Tomb of Shaykh Haydar

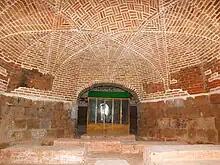
The crypt, with Shaykh Haydar's tomb in the center of another room

Inside the mausoleum, one has to enter a crypt to access the tomb of Shaykh Haydar. There are seven graves in the crypt. Six of them are located in the main part of the crypt, but the grave of Shaykh Haydar is in the center of a room attached to the crypt, enclosed by a zarih.